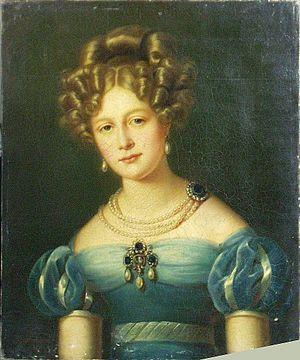
La princesse Marie-Charlotte-Frédérique de Wurtemberg, née le 9 janvier 1807 à Stuttgart où elle est morte le 2 février 1873, est devenue, suite à son mariage avec le grand-duc Michel de Russie et à sa conversion à la religion orthodoxe, grande-duchesse de Russie sous le nom de grande-duchesse Hélène.
Madame Sophie Chéradame, née Sophie Bertaud, épouse de Jean-François-Marie Chéradame, née en 1793 à Asnières et morte le 25 juin 1829 dans la même ville, est une peintre portraitiste française ayant également réalisé des peintures d'histoire et de genre.